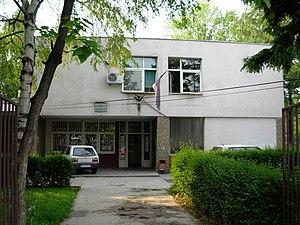
Telep est un quartier de Novi Sad, la capitale de la province autonome de Voïvodine, en Serbie.